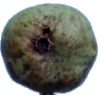
Label: Pear Stone 1